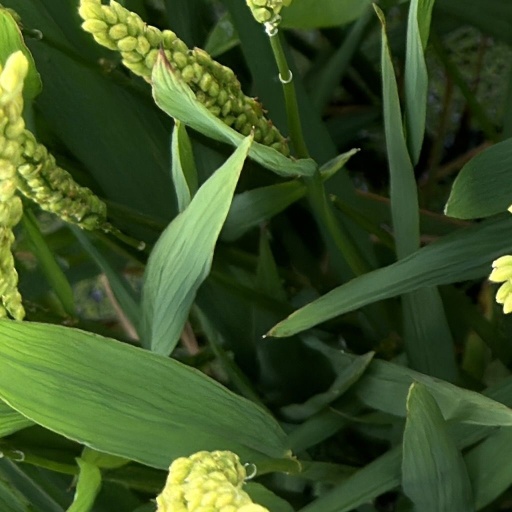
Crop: rice